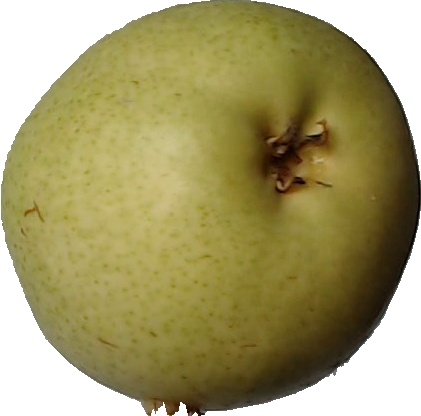
Label: pear_1